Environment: real
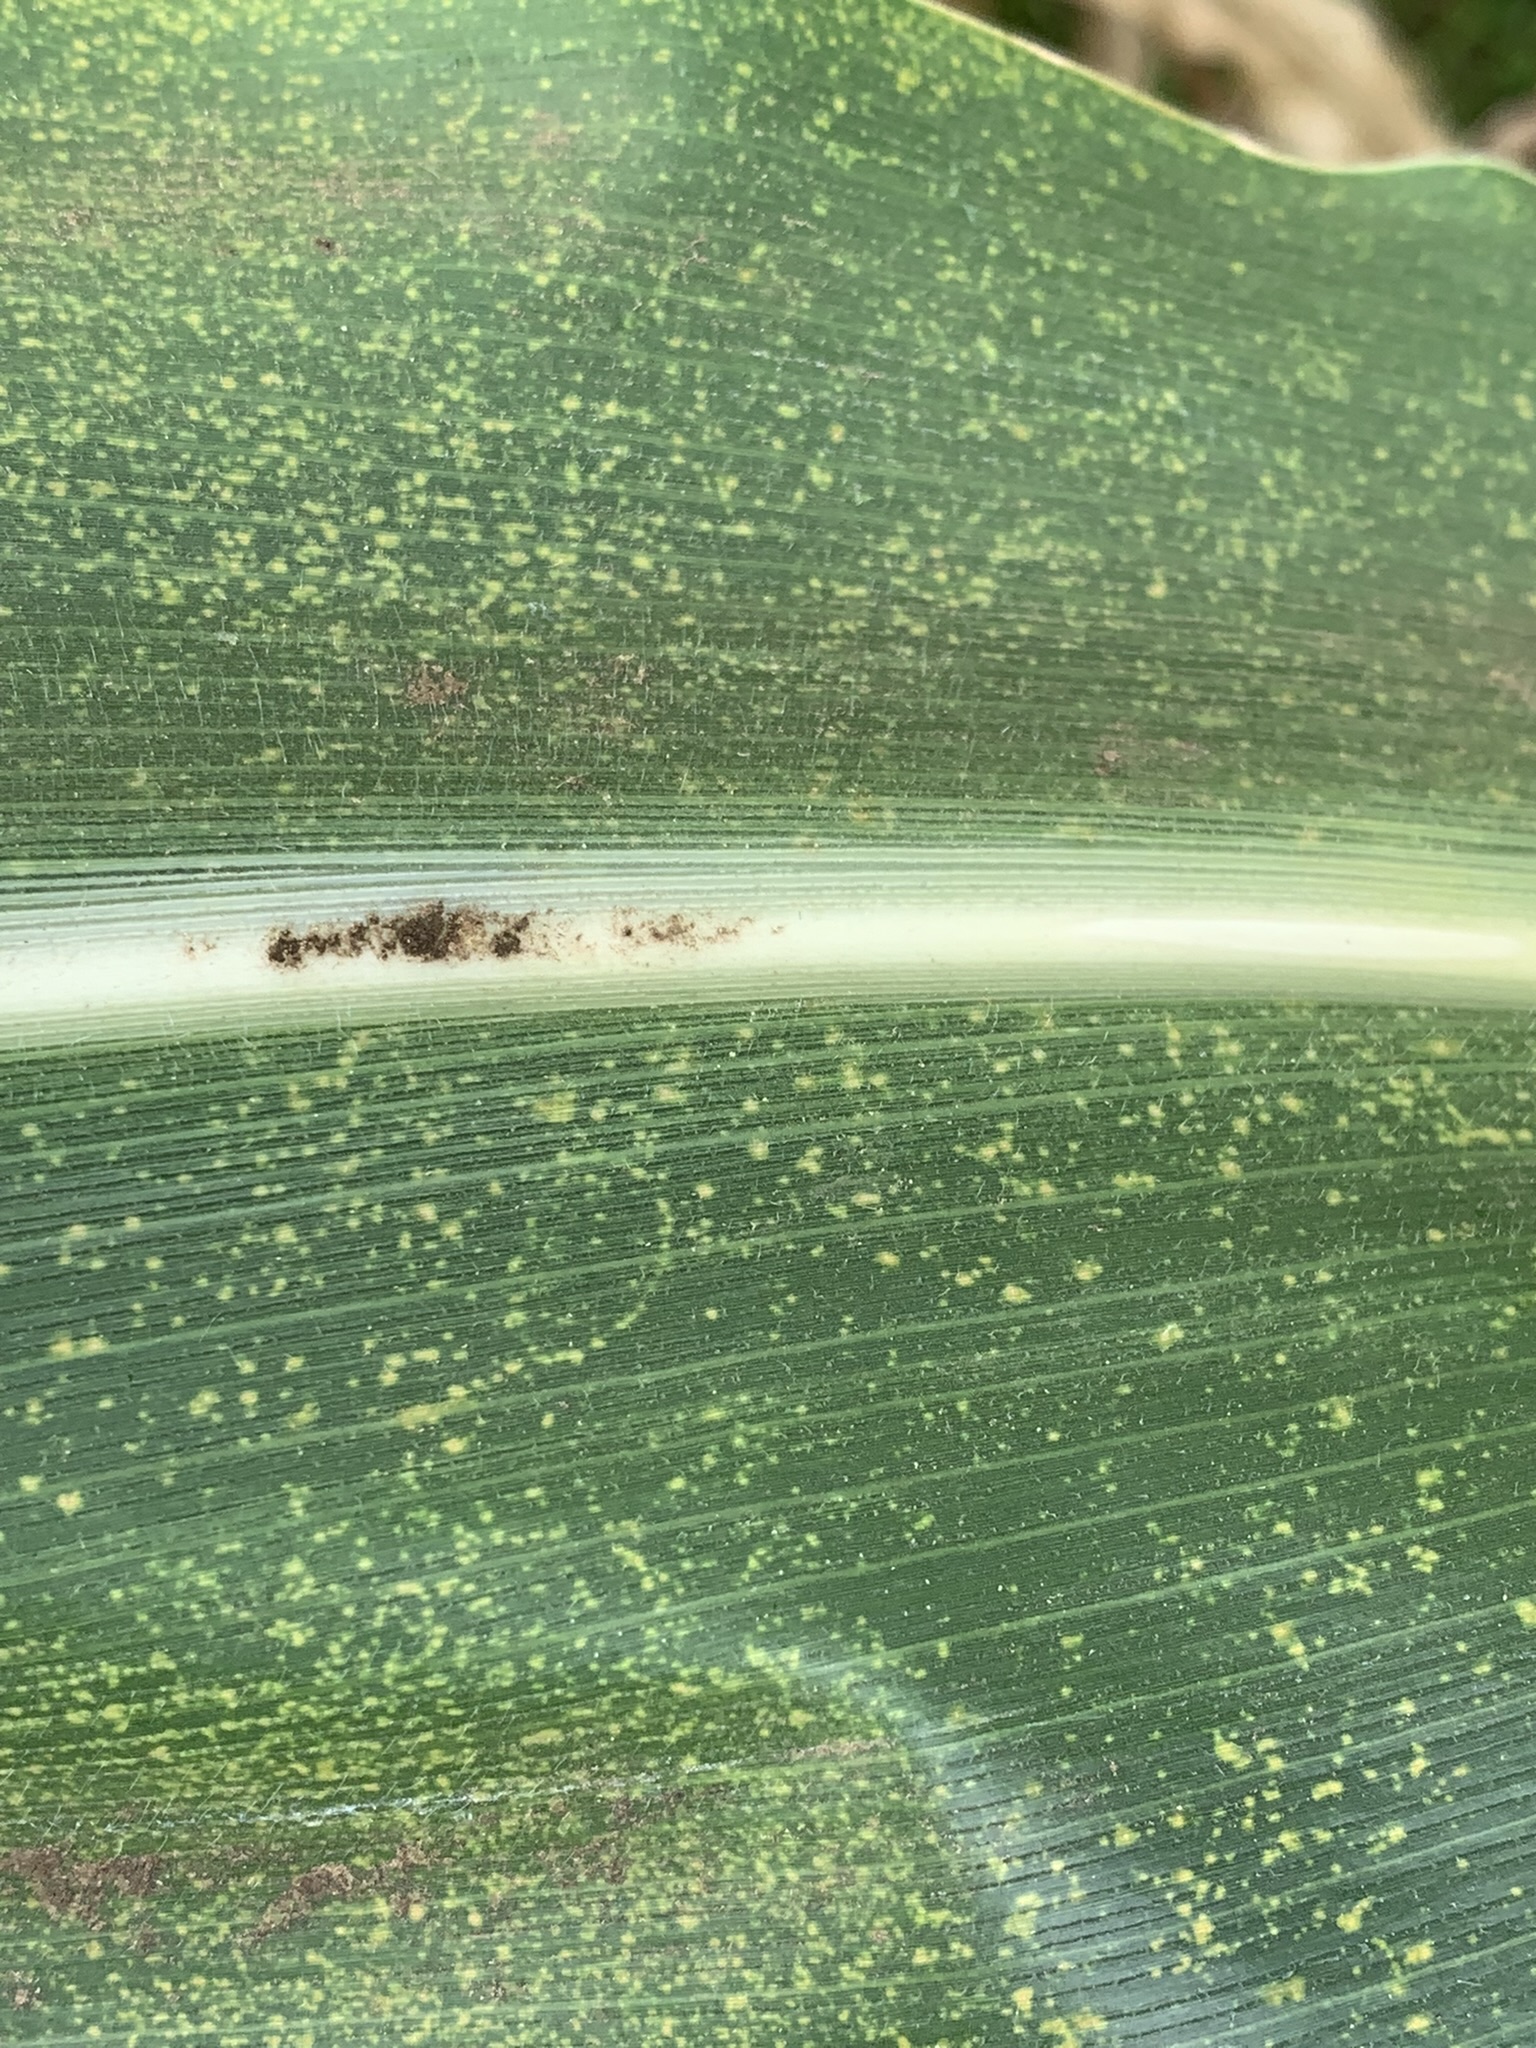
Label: lethal_necrosis